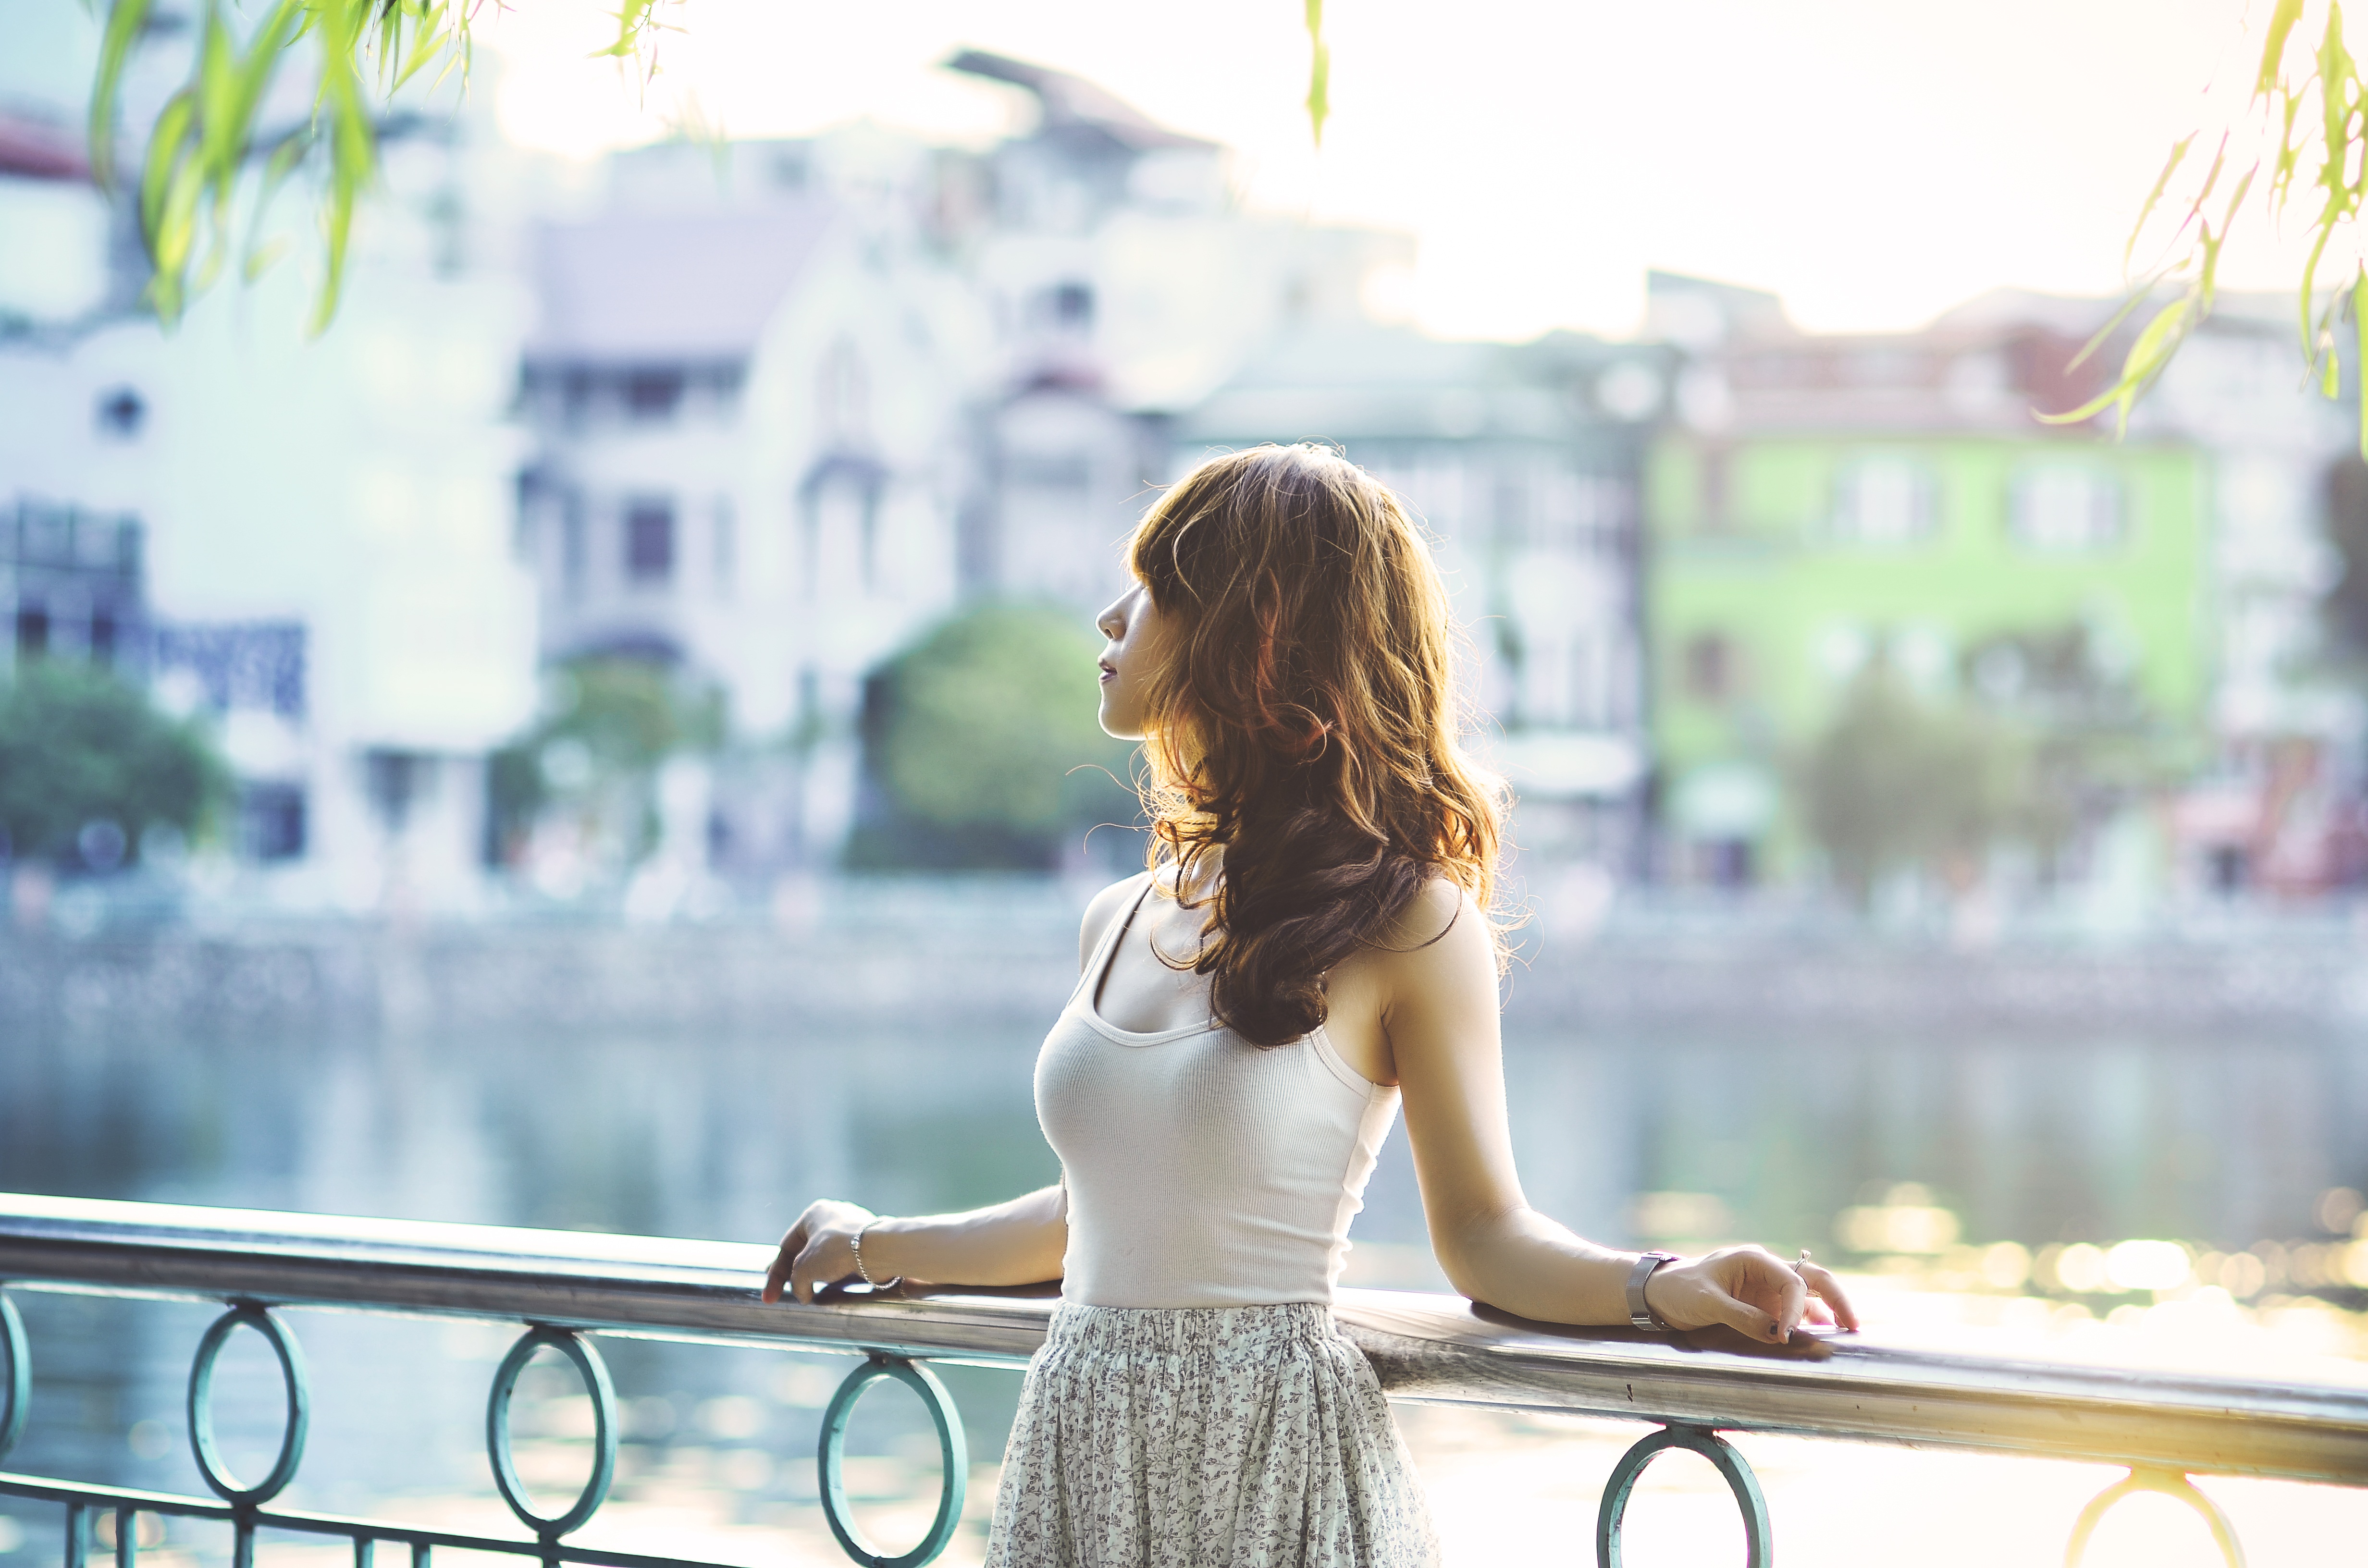
woman, sunset, sunlight, female, asian, model, romance, asia, bride, vietnamese, posing, dress, photograph, beauty, beautiful, interaction, photo shoot